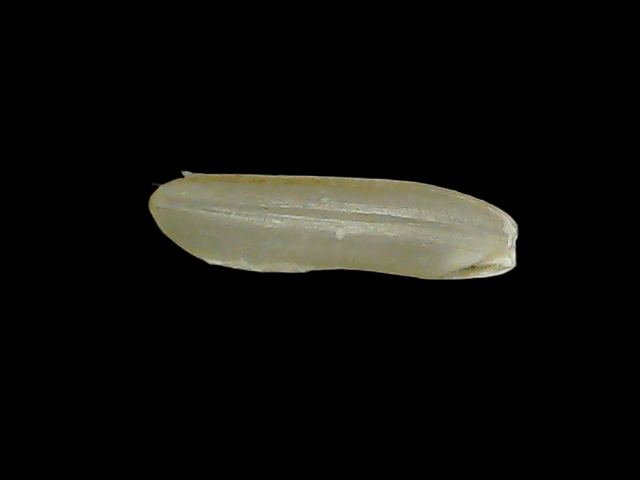
Rice variety: Binadhan19